Crooked Still

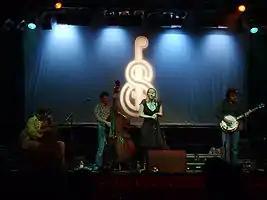
Crooked Still performing at the Shetland Folk Festival, 2007

Crooked Still is an American band consisting of vocalist Aoife O'Donovan, banjo player Gregory Liszt, bassist Corey DiMario, cellist Tristan Clarridge and fiddle player Brittany Haas. They are known for their high energy, technical skill, unusual instrumentation, and innovative acoustic style.